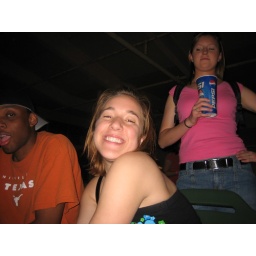
Boy in Texas shirt was my bus buddy!